Kearsney College

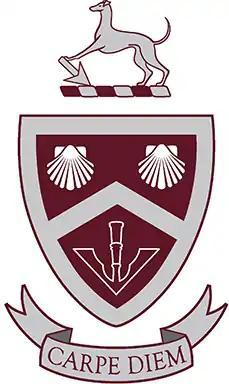
Kearsney College school crest

Kearsney College is a private boarding, English medium high school for boys in Botha's Hill, a small town between the provincial capital of Pietermaritzburg and Durban, in the KwaZulu-Natal province of South Africa.